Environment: real
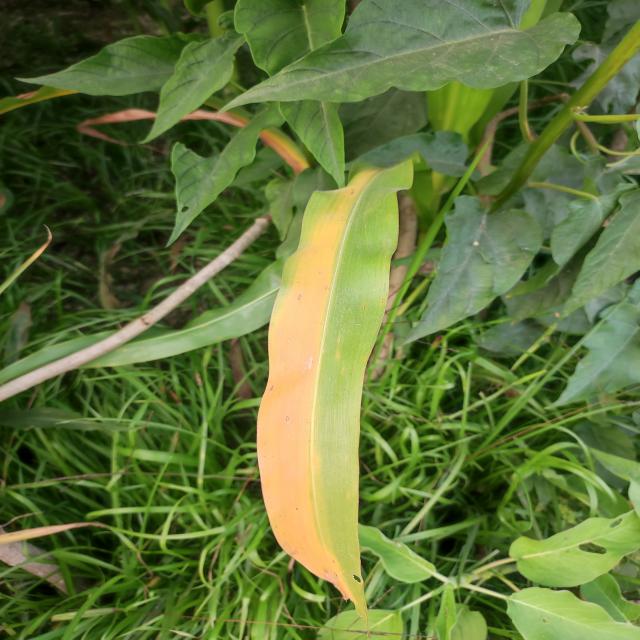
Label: potassium_deficiency